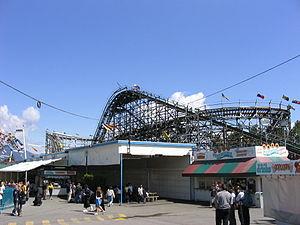
Playland est un parc d'attractions situé à Vancouver, en Colombie-Britannique, au Canada. Il est considéré comme le plus vieux parc d'attractions du Canada.
Folkeparken Ouvert au public le 2 mai 1958. Aujourd'hui connu sous le nom Tivoli Friheden.